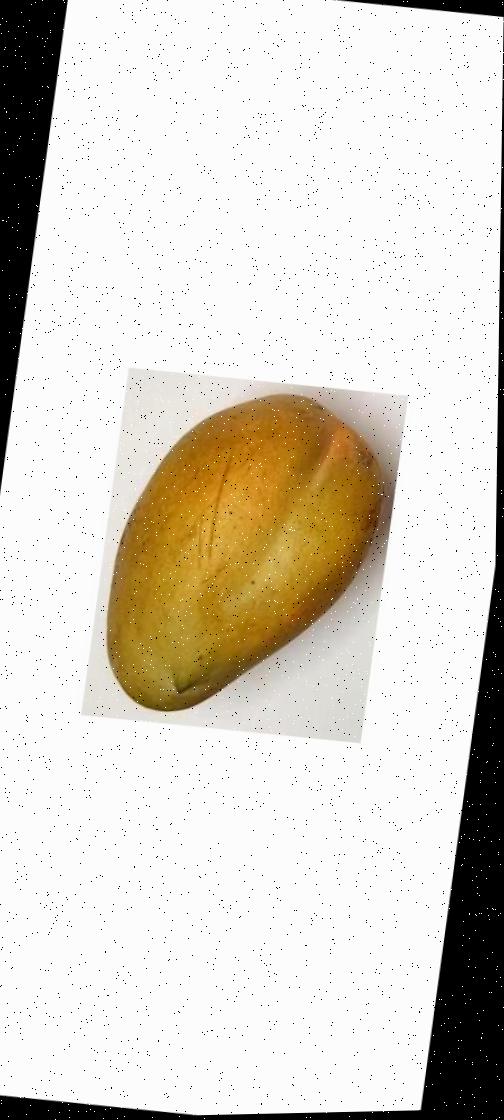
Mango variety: Bari-11